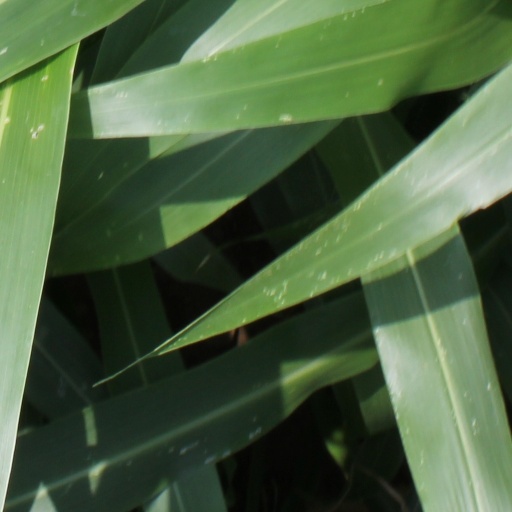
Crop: sorghum